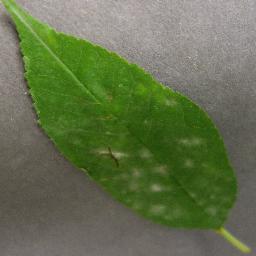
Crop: cherry
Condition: (including_sour)_powdery_mildew